Captain America: Civil War

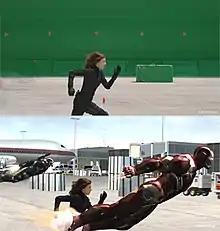
Original (top) and (bottom) shots of the fight scene at Leipzig/Halle Airport

Nearly 20 visual effects studios worked on "Captain America: Civil War" including Industrial Light & Magic (ILM), Lola VFX, Method Studios, Luma Pictures, DNEG, Image Engine, Trixter, Cinesite, and The Third Floor amongst others. Lola VFX de-aged Downey Jr. in a scene that involved a younger holographic version of himself. Lola VFX's visual effects supervisor, Trent Claus said, "In this case, we analyzed footage of Mr. Downey at the approximate age that we wanted to target, which was around the time of the film "Less than Zero" [when Downey was in his early 20s]." He also noted the difficulty of the scene, due to it being close to 4,000 frames, and the fact that Downey was moving his head from side to side multiple times. Lola also worked on visual effects for the Vision. The Third Floor extensively previsualized the film including the fight scene at Leipzig/Halle Airport. Gerardo Ramirez, the Previs and Postvis Supervisor for The Third Floor said: